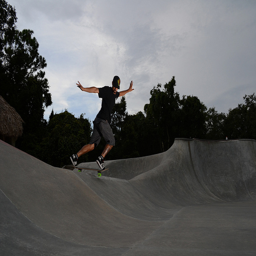
A man riding a skateboard down the side of a ramp.
A boy on a skateboard in a skateboard park
A man is riding a skateboard on cement hills.
A person skateboarding down wavy hill like ramp.
a skate boarder using a man made obstacle course